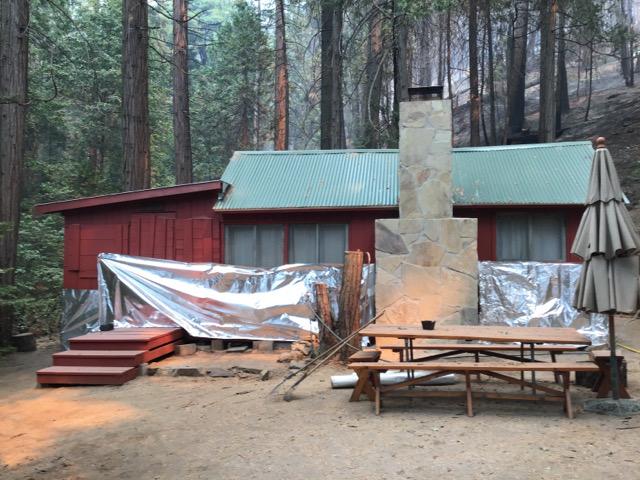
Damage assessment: no_damage